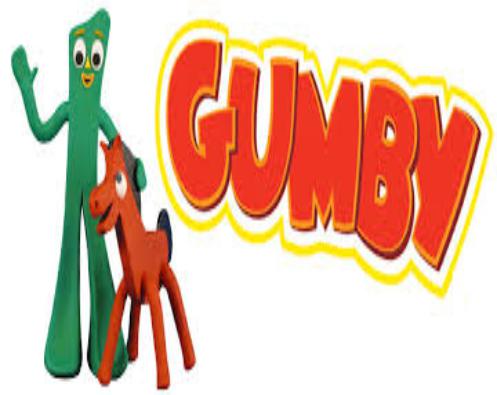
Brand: gumby
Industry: Clothes